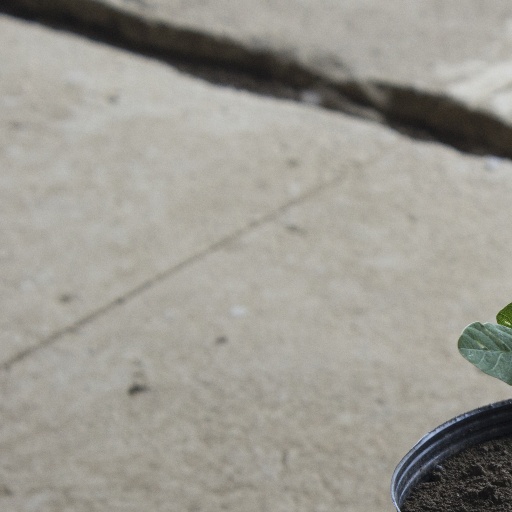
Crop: soybean